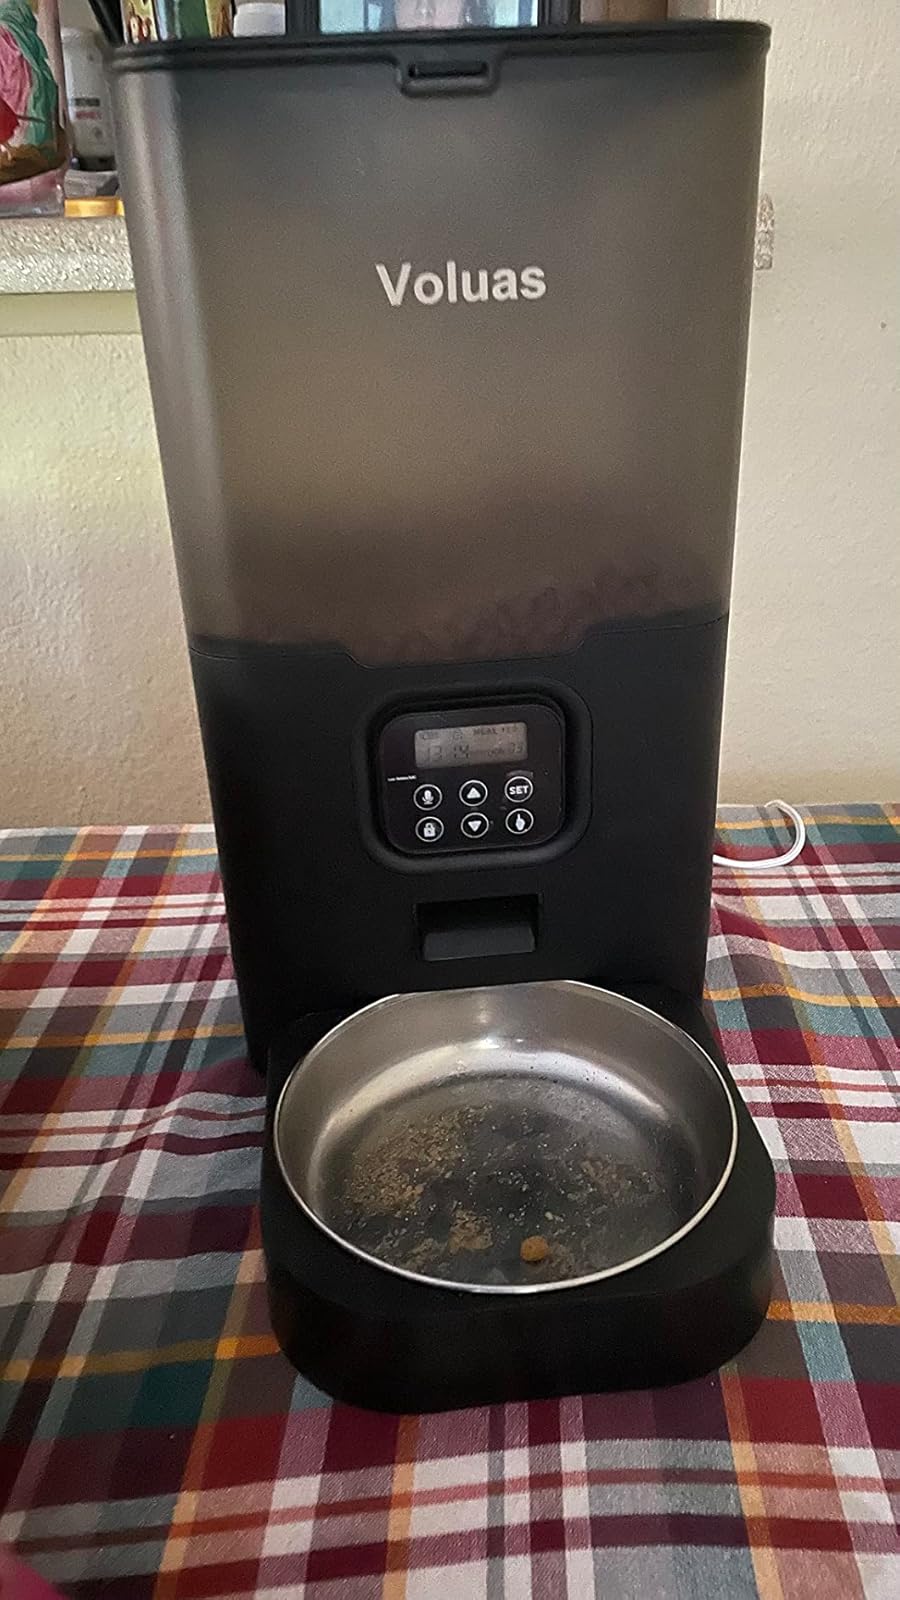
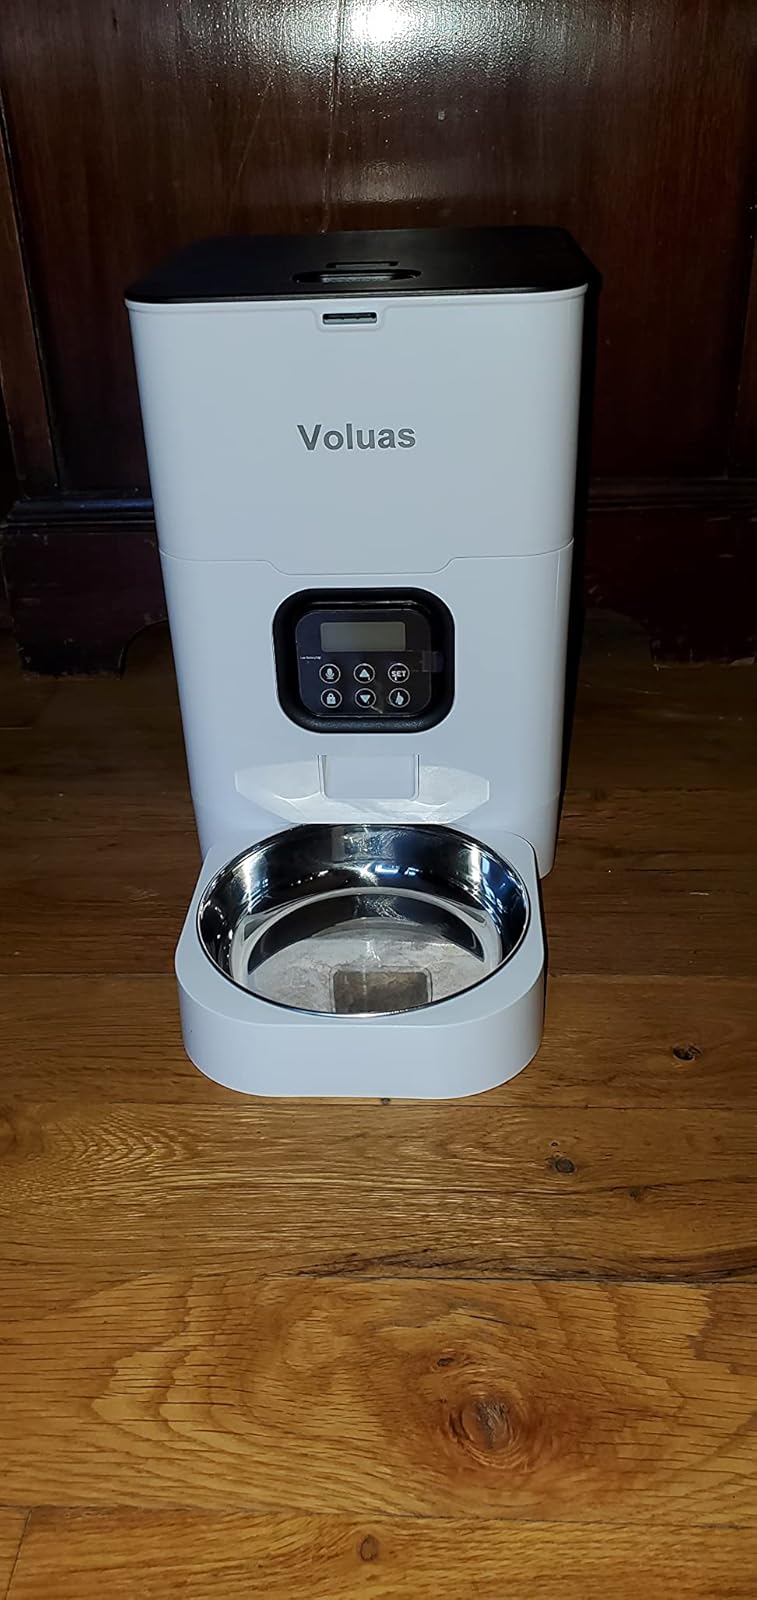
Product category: items_feeder
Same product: no